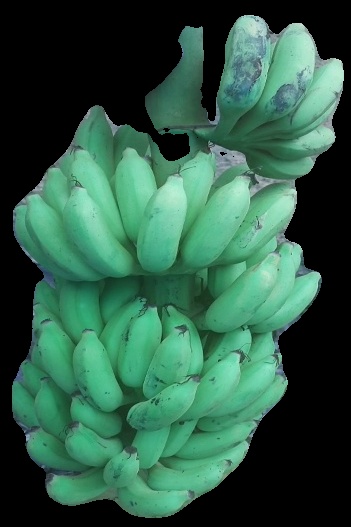
Variety: elakki-bale
Grade: grade2